2006 Pittsburgh Steelers season

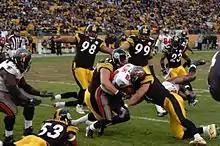
Pittsburgh's defense held the Bucs to three points.

Hoping to end their three-game losing skid, the Steelers went home for a Week 6 battle with the Kansas City Chiefs, who were visiting Pittsburgh for the first time since 1989. Pittsburgh dominated the entire game, as quarterback Ben Roethlisberger completed 16 of 19 passes, with 238 yards and two touchdowns. Running back Willie Parker ran 21 times for 109 yards and 2 TD's, while running back Najeh Davenport ran 12 times for 78 yards and a TD. Wide receiver Nate Washington caught three passes for 68 yards and a touchdown, while receiver Hines Ward caught five passes for 59 yards and a touchdown. Kicker Jeff Reed nailed a 32-yard field goal for himself, while back-up LB Rian Wallace returned an interception 30 yards for a touchdown. Chiefs running back Larry Johnson gave Kansas City their only score of the day on a two-yard touchdown run. Pittsburgh broke its three-game losing streak and improved to 2–3. Stats